Short SC.1

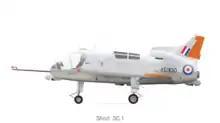
"XG900" Short SC.1 colour profile

During conventional flight, the lift engines would be shut down; before beginning the transition from horizontal to vertical flight, they would be started using compressed air from the single cruise engine. The compressed air provided the initial rotation of the engine but a pressure drop from intake to exhaust had to be present also as the compressed air alone was not adequate for reaching idle speed. Considerable wind-tunnel and flight development of the air intake was required because at the start of transition from horizontal flight vertically mounted engines have to tolerate a crosswind equal to the forward flight speed without surging or excessive vibrations. The required uniformity of flow was achieved with the help of a set of 7 hinged gills which opened to a forward-facing position to direct air into a plenum which supplied the engines. The behaviour of a vertically mounted RB.108 in terms of re-ingestion and ground erosion had been investigated with an installation representative of that intended for the SC.1 during ground operation in a Meteor at Hucknall Aerodrome. Initially, a series of scuttles were fitted to the exit nozzles of the lift engines to maintain a low-pressure environment beneath the engines to ensure that the engine rotor would be "windmilling" in the correct direction prior to supplying the compressed air for starting; due to the effectiveness of intake and engine design changes, the scuttles became unnecessary.